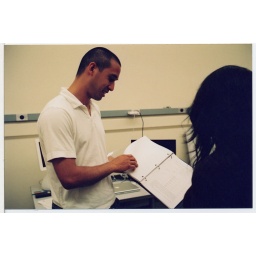
Dale was showing us his office in the Physics building (that's a copy of his dissertation in his hands).